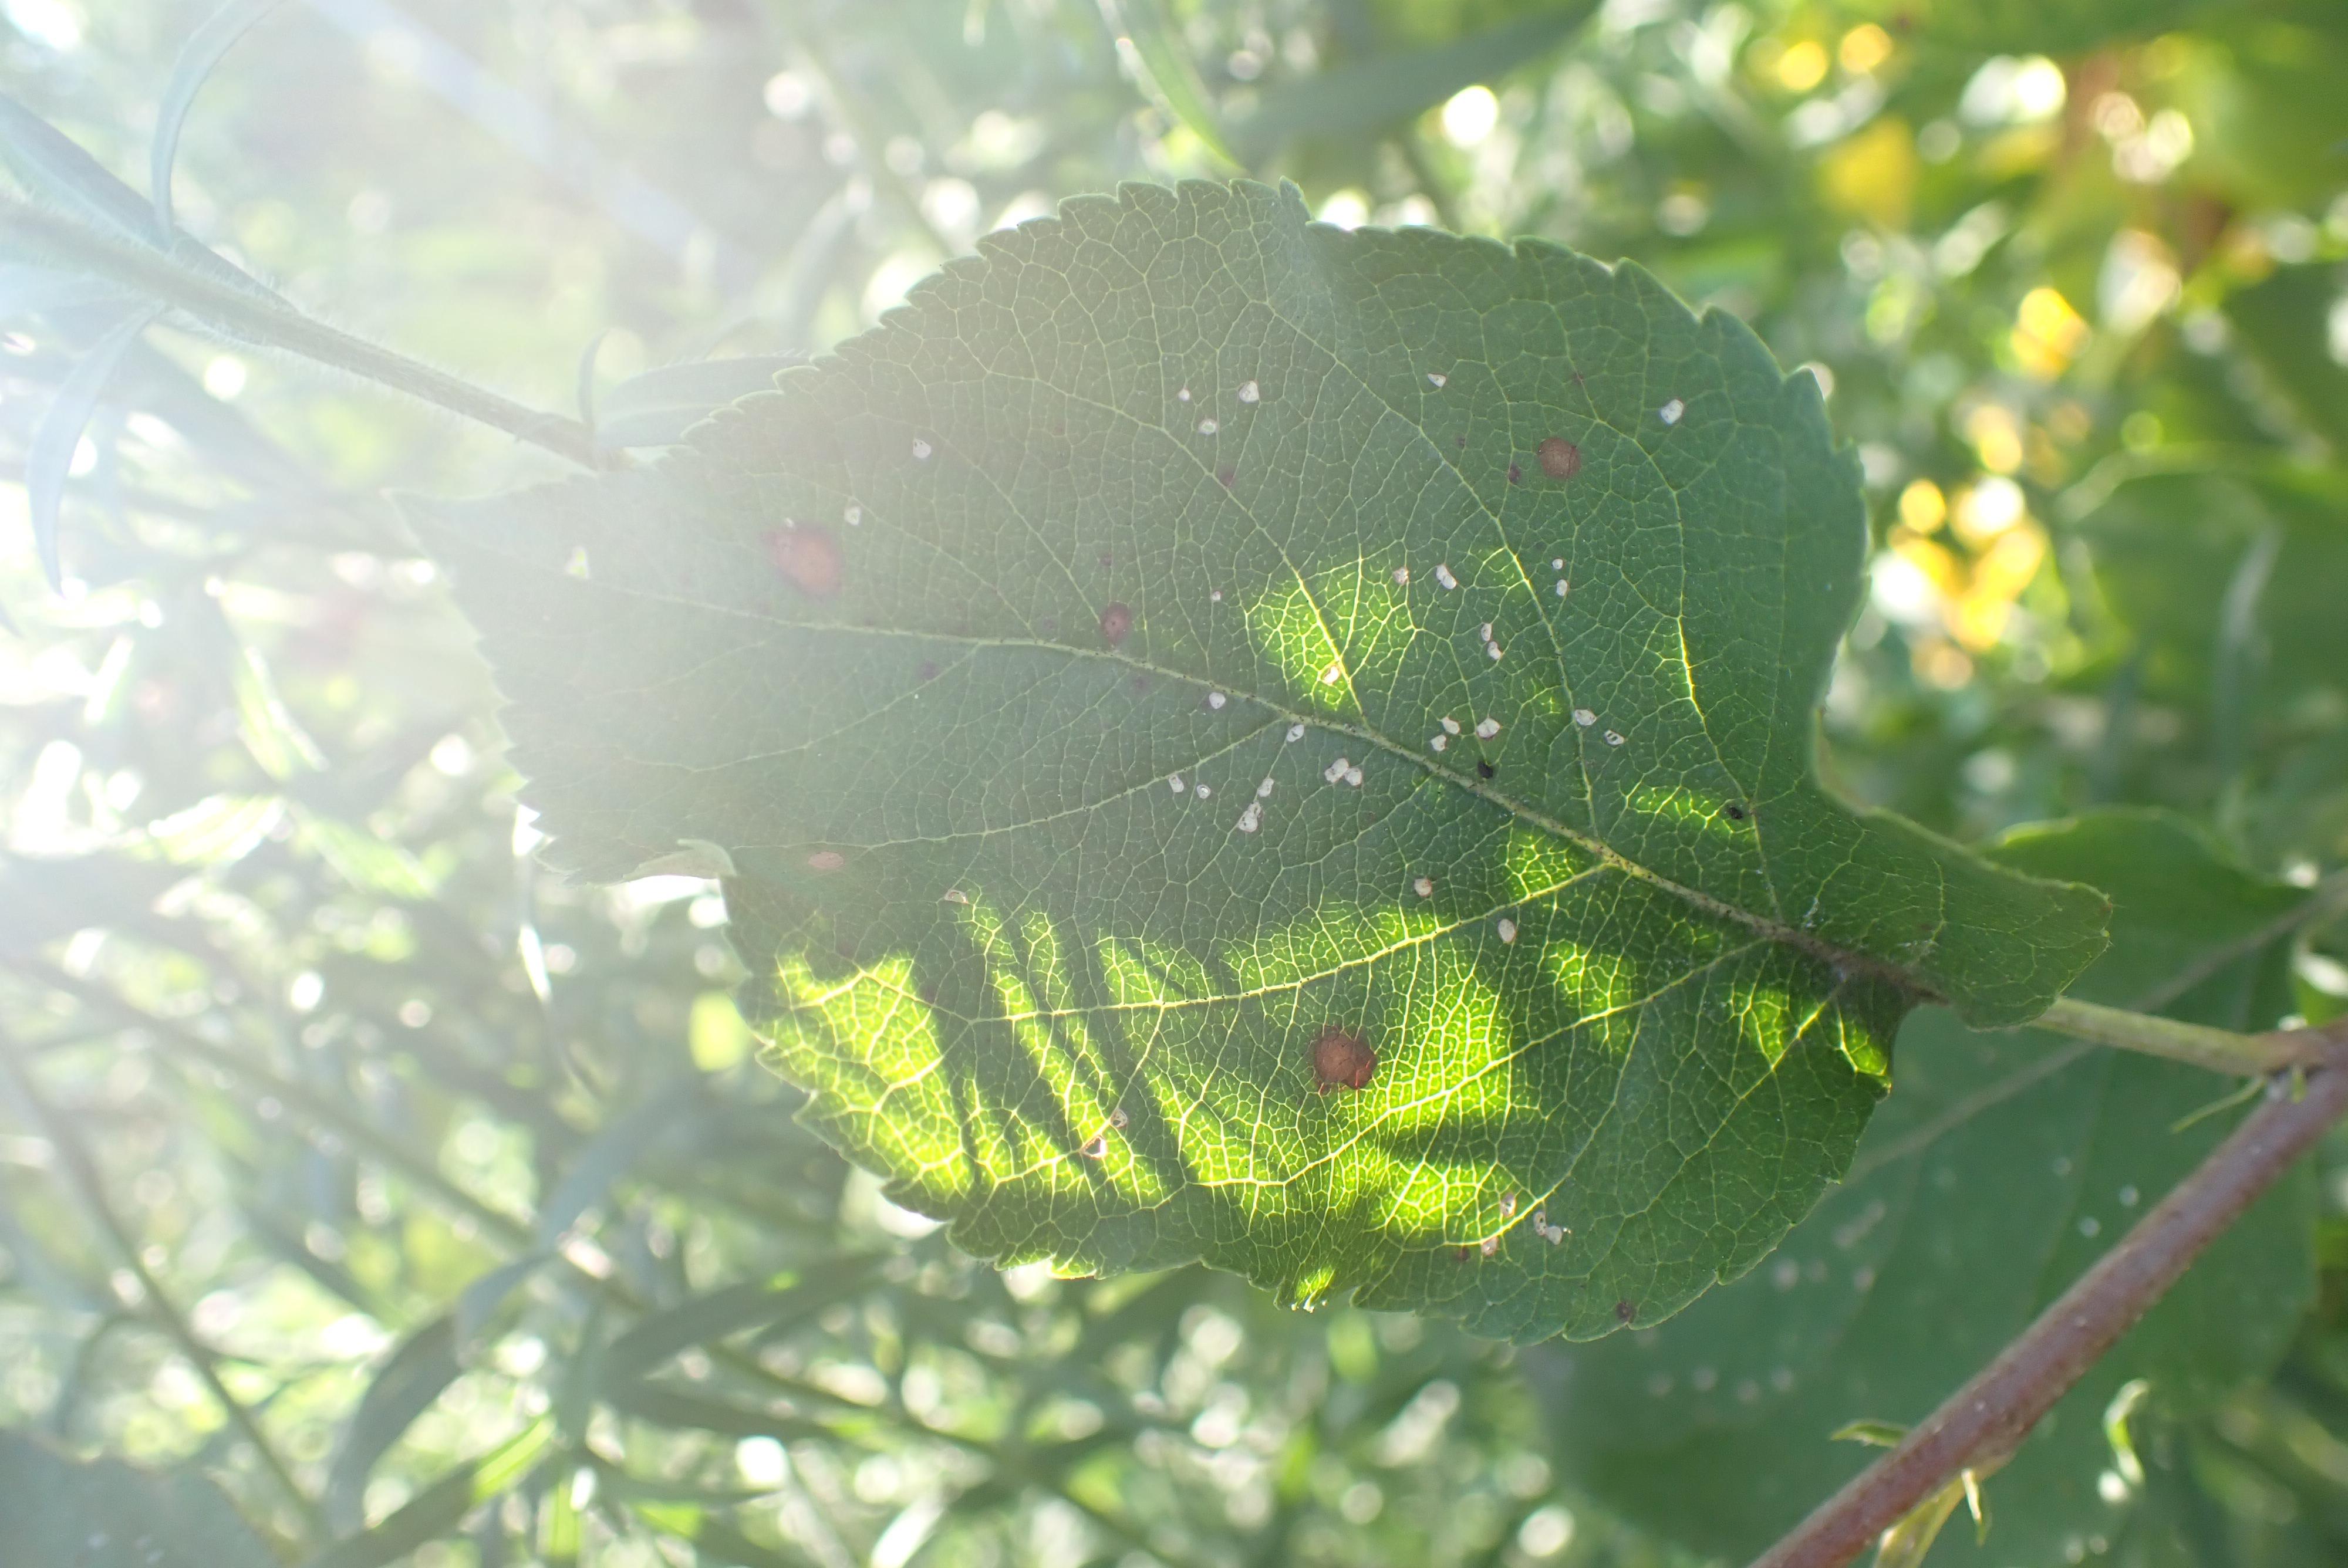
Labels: complex